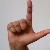
The image shows a hand gesture representing the letter 'L' in Indian Sign Language.